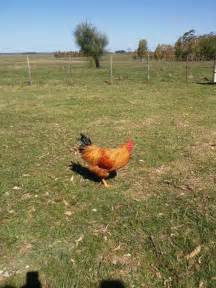
Label: gallina